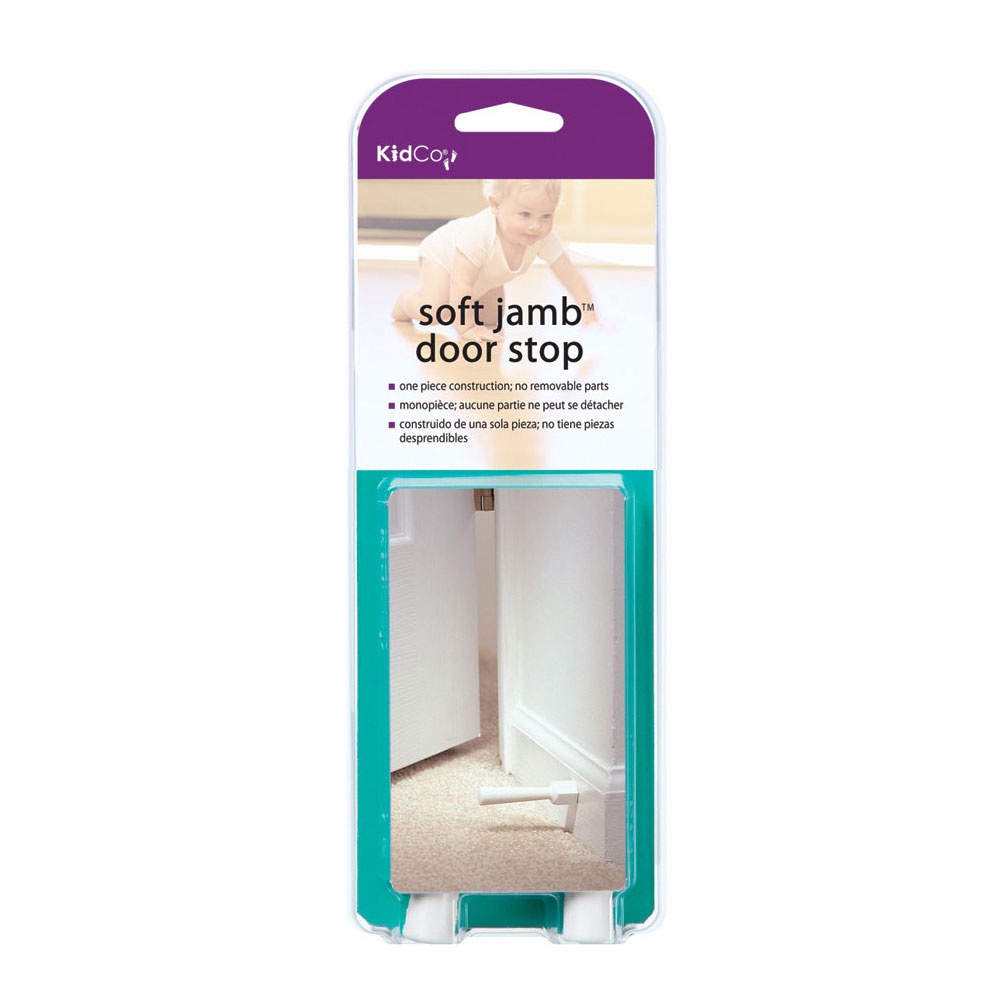
Kidco Soft Jamb Door Stop 3 pack
One piece construction with no removable end caps, springs or sharp edges. Features: Absorbs shocks Protects doors and walls Large screw fits securely into existing hold
Brand: Kidco
Category: Hardware > Building Materials > Door Hardware > Door Stops